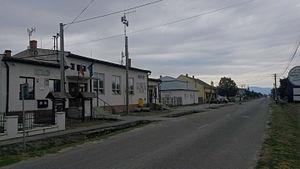
Blatné Remety est un village de Slovaquie situé dans la région de Košice.